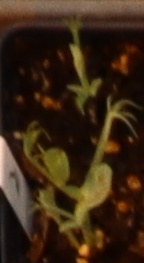
Label: Field Pea